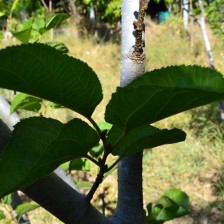
Variety: TaiwanStraberry